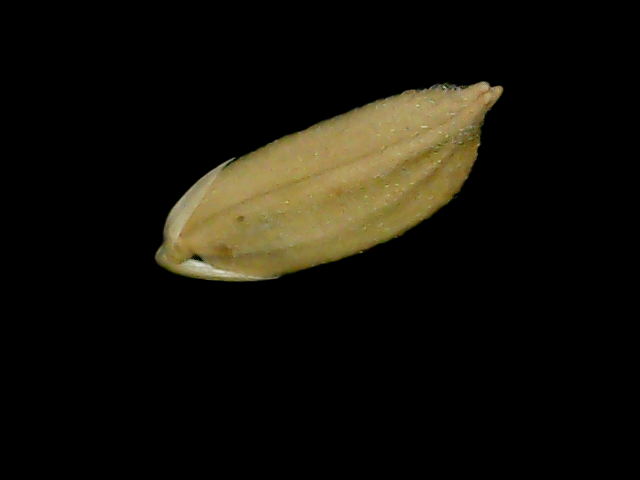
Rice variety: Bd76